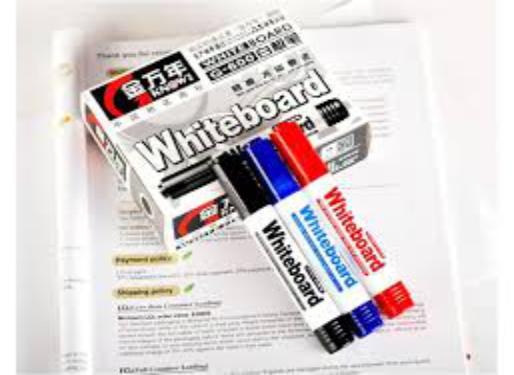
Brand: kimani
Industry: Necessities